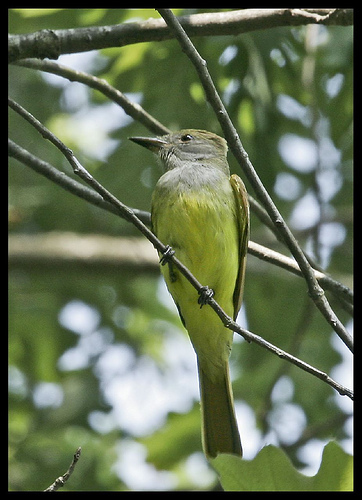
a bird with a small pointed bill, swept back crown, and a gray throat that leads down into a vivid yellow breast.
the bird has a green body and a grey throat and neck with a grey bill.
a long small yellow and gray bird with a tiny gray beak.
this bird has a yellow belly and breast with a gray crown and pointy face.
this small green bird has a fat pointed bill.
this bird has wings that are yellow and has a black bill
this bird has a light yellow-green breast and belly, green inner and outer retrices, and a grey throat.
this bird is green in color with a long sleek black beak
this bird has a grey throat with green belly and green undertail coverts.
this bird is yellow and gray in color, and has a black beak.
Species: Great Crested Flycatcher